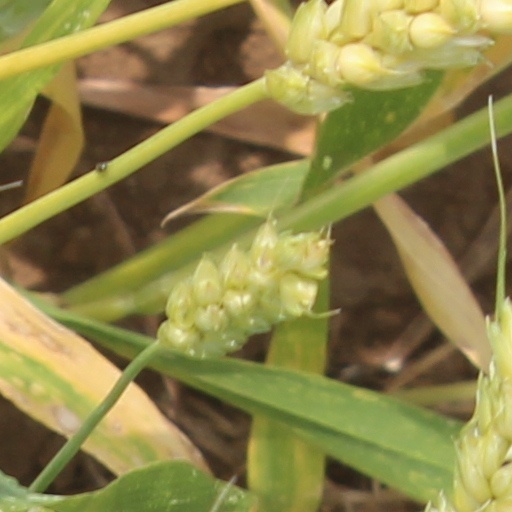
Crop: wheat